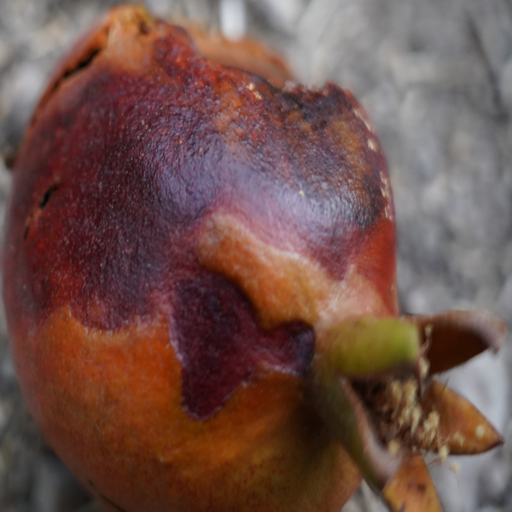
Label: Colletotrichum spp